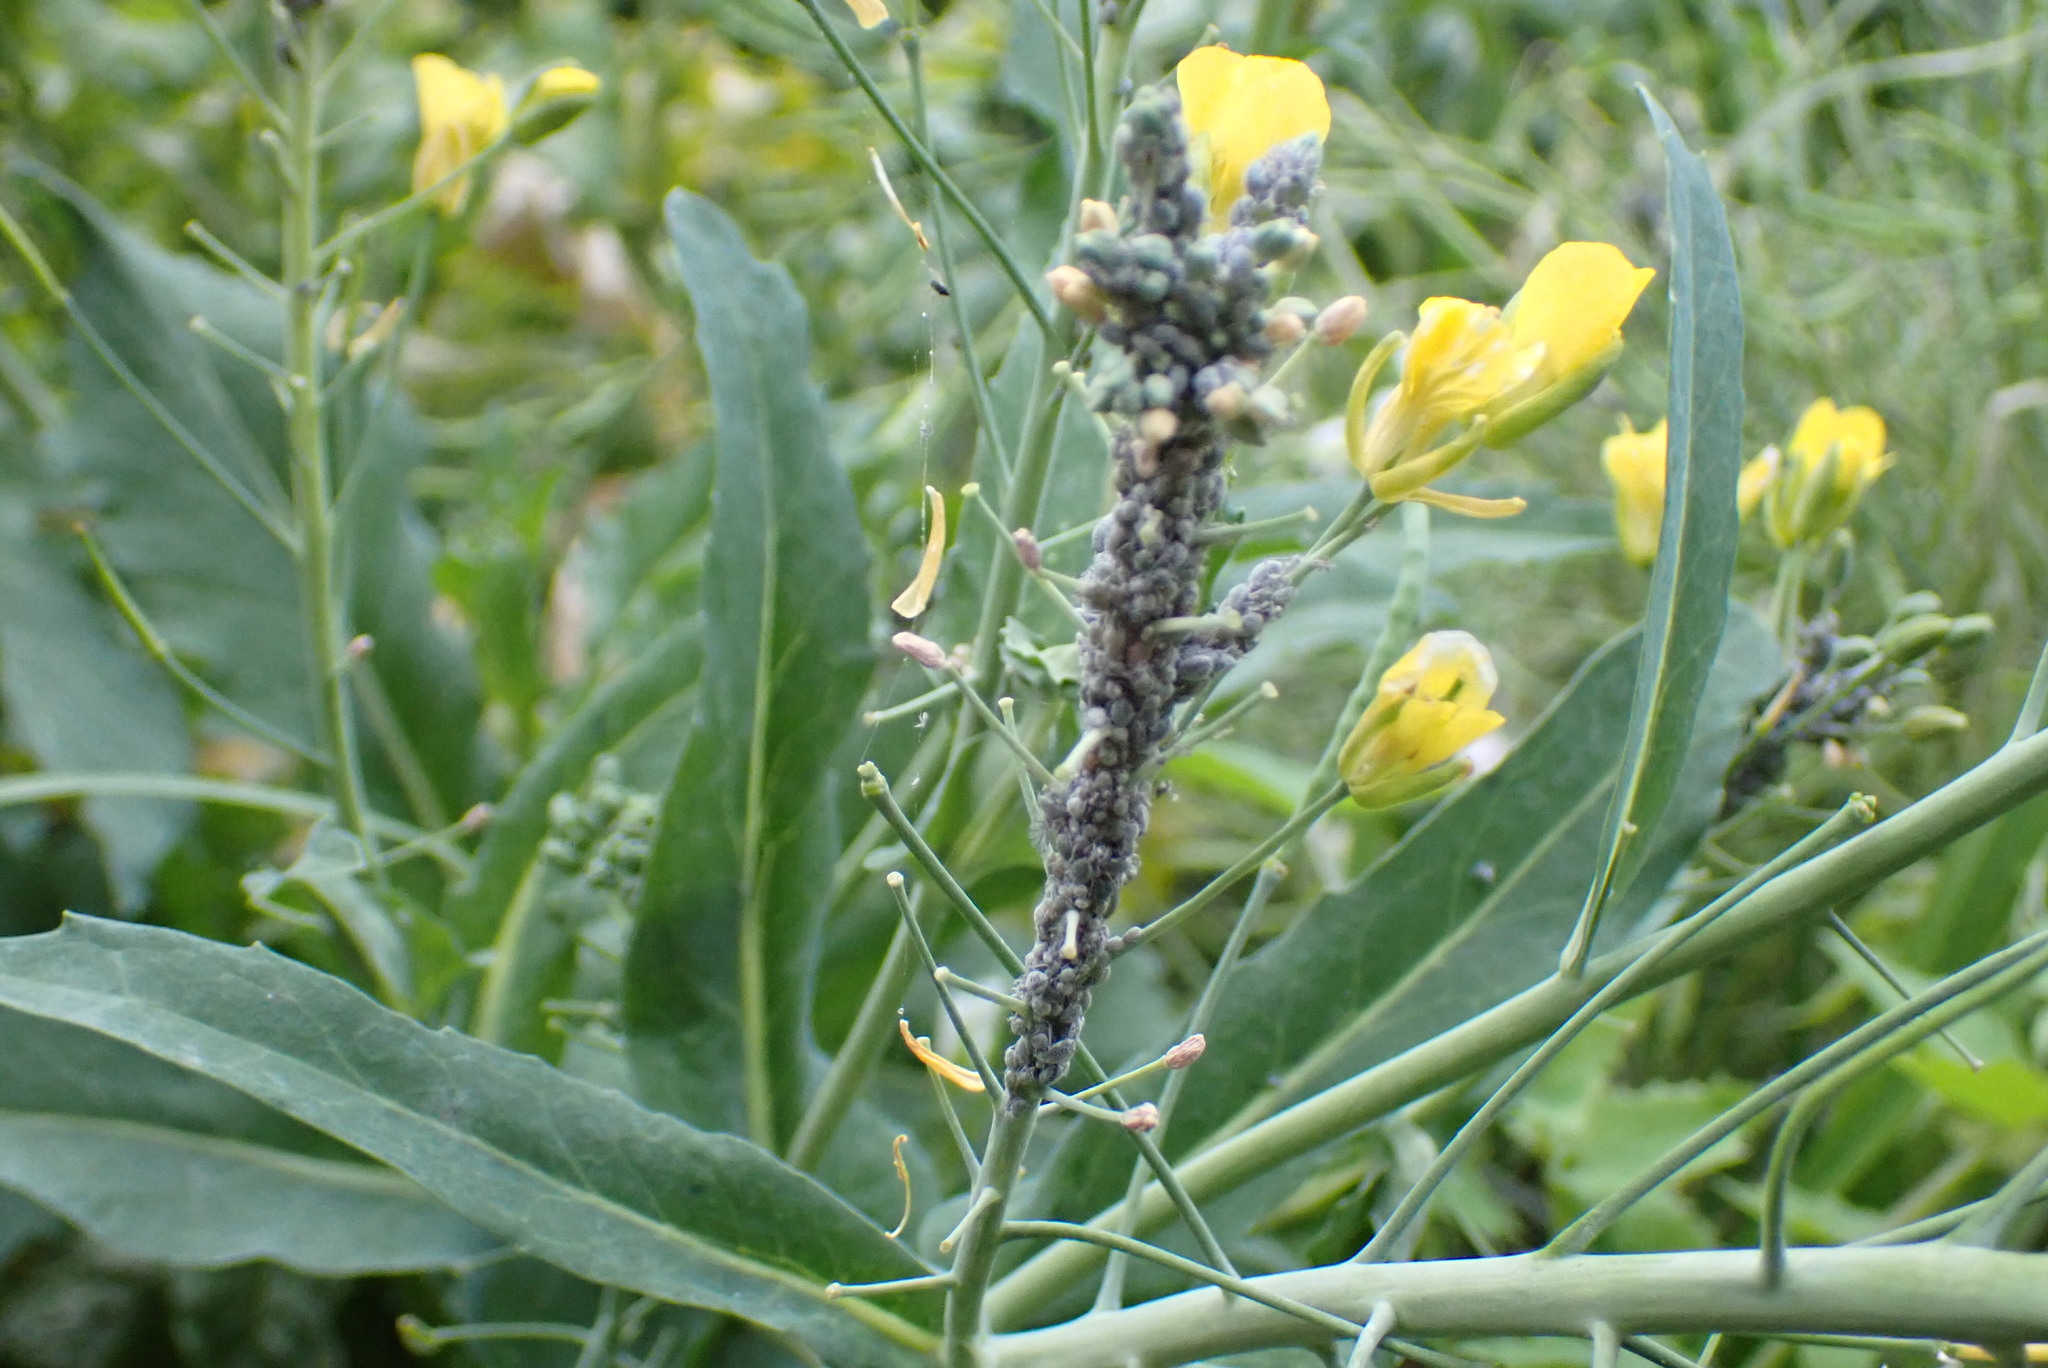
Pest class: cabbage_aphid